The Apple Dumpling Gang (film)

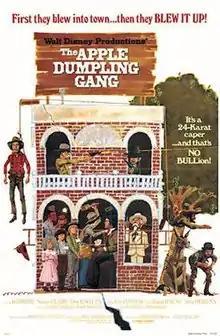
1975 theatrical poster

The Apple Dumpling Gang is a 1975 American comedy-Western film directed by Norman Tokar. It follows a slick gambler named Russell Donovan (Bill Bixby) who is duped into taking care of three orphans who eventually strike gold. It was produced by Walt Disney Productions.